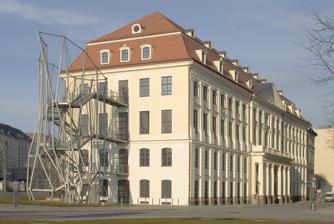
Building: Dresden City Art Gallery
Country: Germany
Year built: 2005
Museum in Germany Dresden City Art Gallery. The Dresden City Art Gallery (German: Städtische Galerie Dresden – Kunstsammlung ) is the municipal art collection of Dresden , Germany, housed in the city's Landhaus . It was formed by the 19th and 20th century artworks of the Stadtmuseum Dresden , split off from the Museum and given a separate display in 2000. In 2002, Gisbert Porstmann became the founding director of the Dresden City Art Gallery, which officially opened in 2005. Location The Dresden City Art Collection, which is located on the first floor of Dresden's city hall, was erected in 1770–1775 to the designs by the court architect Friedrich August Krubsacius and originally served as the conference building for the Saxon estates. Other nearby museums are the Dresden Fortress Museum and the Albertinum Museum, the latter hosting the New Masters Gallery of the Dresden State Art Collections. The Collection of the Dresden City Art Gallery was established with the founding of the Society for the History and Topography of Dresden and its Surroundings in 1869. Its members had gathered evidence of bourgeois urban culture and purchased the first paintings. The emphasis was placed on portraits of significant personalities of Dresden's society, scenic views of the city and landscape paintings that depict the city's surroundings. For many years the fast-growing municipal collections were dispersed in various buildings until they were moved to the rooms around the atrium of the newly constructed city hall on 1 October 1910, where they remained before being relocated again during World War II . Paul Ferdinand Schmidt , director of the municipal collections from 1919 to 1924, started to redesign the art collection completely. Schmidt's purchases were based on specific art-historical categories and included major works by Erich Heckel , Ernst Ludwig Kirchner , Otto Dix , Oskar Kokoschka , Kurt Schwitters and Lasar Segall . Schmidt succeeded in building up a world-class collection of German Expressionist art. During the Degenerate Art period, art was seized by the Nazis, including 498 works of the municipal art collection. Most of the art remains missing and only a few works have been recovered by large national and international museums up to the present. During the war and in the immediate postwar period further works of art have been lost or destroyed. A detailed inventory of the losses is still being produced. After the Second World War, the city's art inventory was moved to the Institute and Museum of the History of Dresden, renamed Dresden City Museum in 1990, which primarily focuses on the exploration of the city's history. In 2000, the Dresden city council approved the establishment of a municipal art museum, which was built with the financial support of a sponsor, friends of the Dresden City Art Gallery, who celebrated the founding of the Dresden Municipal Gallery and Art Collection on 1 June 2002. The art stock of the Dresden City Museum was later acquired by the Dresden City Art Gallery.  Their showrooms on the first floor opened on 2 July 2005. The permanent exhibition is situated in the west wing and displays works by painters and sculptors from the 19th to the 21st century. The east wing holds temporary exhibitions. On 10 December 2007, the Dresden City Art Gallery announced a significant increase in their collection. With the acquisition of an extensive collection of works by A. R. Penck (Ralf Winkler), owned by Jürgen Schweinebraden , and a generous gift from the latter the Dresden City Art Gallery received approximately 40 paintings, objects and assemblages, 330 watercolors and drawings, 340 overwriting, 80 graphic works and more than 100 works from friends of the artist group "Lücke", which A.R. Penck was strongly associated with. Dresden Edition In celebration of the opening of the Dresden City Art Gallery, ten artists made a first graphic edition available: Franz Ackermann , Katalin Deér , Eberhard Havekost , Sabine Hornig , Kerstin Kartscher , Olaf Nicolai , Frank Nitsche , Manfred Pernice , Thomas Scheibitz , and Silke Wagner . The Dresden Edition was limited to 50 copies, of which 33 numbered copies were put up for sale. [ when? ] For storage purposes, a special wooden box was developed in cooperation with the German workshops of Hellerau . DREWAG Prize for Contemporary Art At the opening of the Dresden City Art Gallery the municipal services DREWAG (Stadtwerke Dresden GmbH DREWAG) donated the inaugural prize for contemporary art, which was awarded twice and discontinued in 2010. The DREWAG Prize for Contemporary Art promoted artists, who had their life and work center in the city of Dresden or the surrounding area. The prize includes a cash award, a solo exhibition at the Dresden City Art Gallery and the production of an exhibition catalog. The first DREWAG Prize for Contemporary Art 2006 went to the Dresden sculptor Sebastian Hempel . The winner of the second DREWAG Prize for Contemporary Art 2008 was Britta Jonas . Bibliography Gisbert Porstmann: Eine Neugründung auf dem Weg – die „Städtische Galerie Dresden“ , in: Dresdner Geschichtsbuch , ed. by Stadtmusum Dresden, Altenburg, 2003, vol. 9, pp. 241–254. Gisbert Porstmann (ed.): Städtische Galerie Dresden – Führer durch die Sammlung der Gemälde , München/Berlin/London 2005, ISBN 3-7913-3394-1 . Johannes Schmidt: Künstler, Kunst und Kunsterwerb. Die städtische Kunstsammlung in den Jahren 1924 bis 1933 , in: Dresdner Geschichtsbuch , ed. by Stadtmuseum Dresden, Altenburg, 2007, vol. 12, pp. 181–202. Johannes Schmidt: „Deutsche“ statt moderner Kunst. Kunst in Dresden und die städtische Kunstsammlung in den Jahren 1933 bis 1935 , in: Dresdner Geschichtsbuch , ed. by Stadtmuseum Dresden, Altenburg, 2008, vol. 13, pp. 191–218. Bertram Kaschek: Das muss man gesehen haben! , in: Die Zeit . Museumsführer. Die schönsten Kunstsammlungen in Deutschland , ed. by Hanno Rauterberg, Hamburg, 2010, pp. 86–89. Johannes Schmidt: Zwischen Künstlerförderung, Auftragskunst und Stadtdokumentation. Die städtische Kunstsammlung nach 1945 , in: Dresdner Geschichtsbuch , ed. by Stadtmuseum Dresden, Altenburg, 2011, vol. 16, pp. 208–232. References